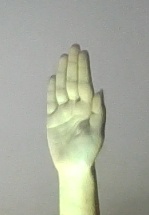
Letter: seen